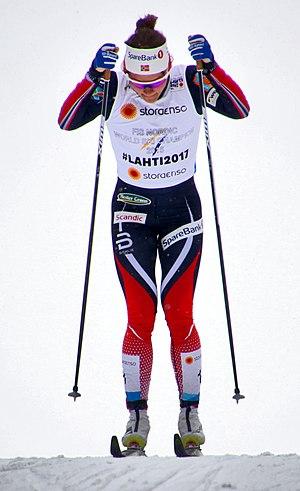
Maiken Caspersen Falla, née le 13 août 1990 à Lørenskog, est une fondeuse norvégienne qui a commencé sa carrière en 2007. Elle est considérée comme l'une des meilleures sprinteuses des années 2010. Elle devient championne olympique de la discipline lors Jeux olympiques 2014 à Sotchi, puis vice-championne lors de l'édition de 2018 à Pyeongchang. Lors de ces Jeux, elle remporte également la médaille de bronze du sprint par équipes.